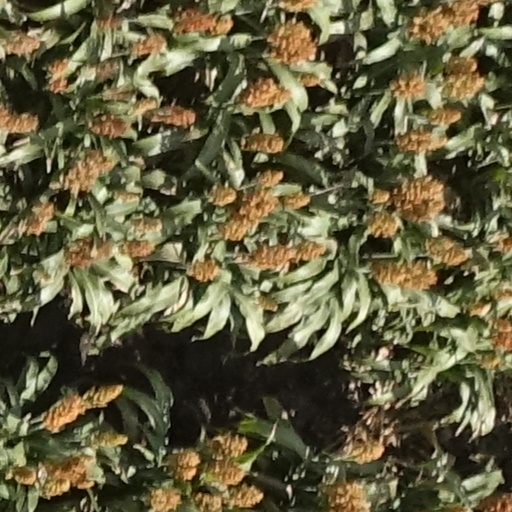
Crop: sorghum